Chikugo-Yoshii Station

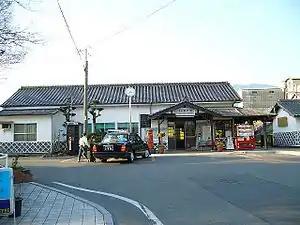
Chikugo-Yoshii Station in 2006

is a passenger railway station located in the city of Ukiha, Fukuoka Prefecture, Japan. It is operated by JR Kyushu.